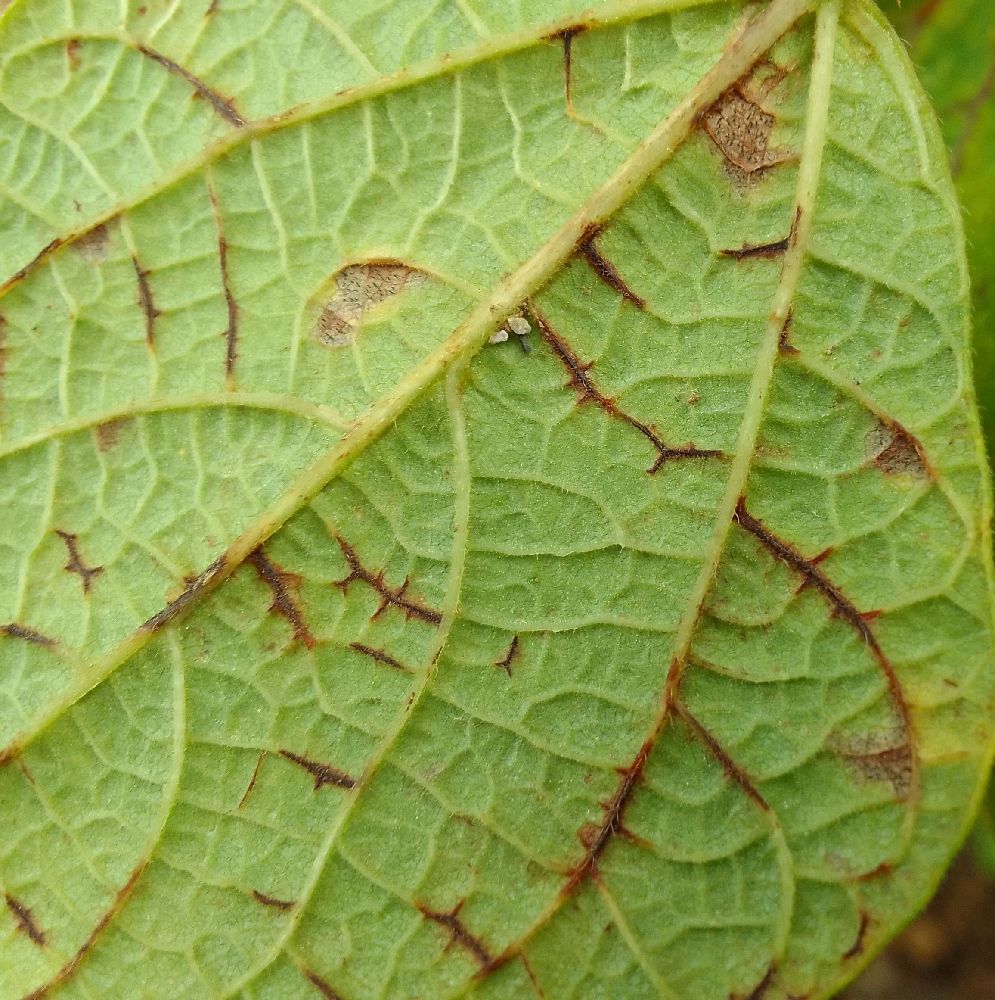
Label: anthracnose